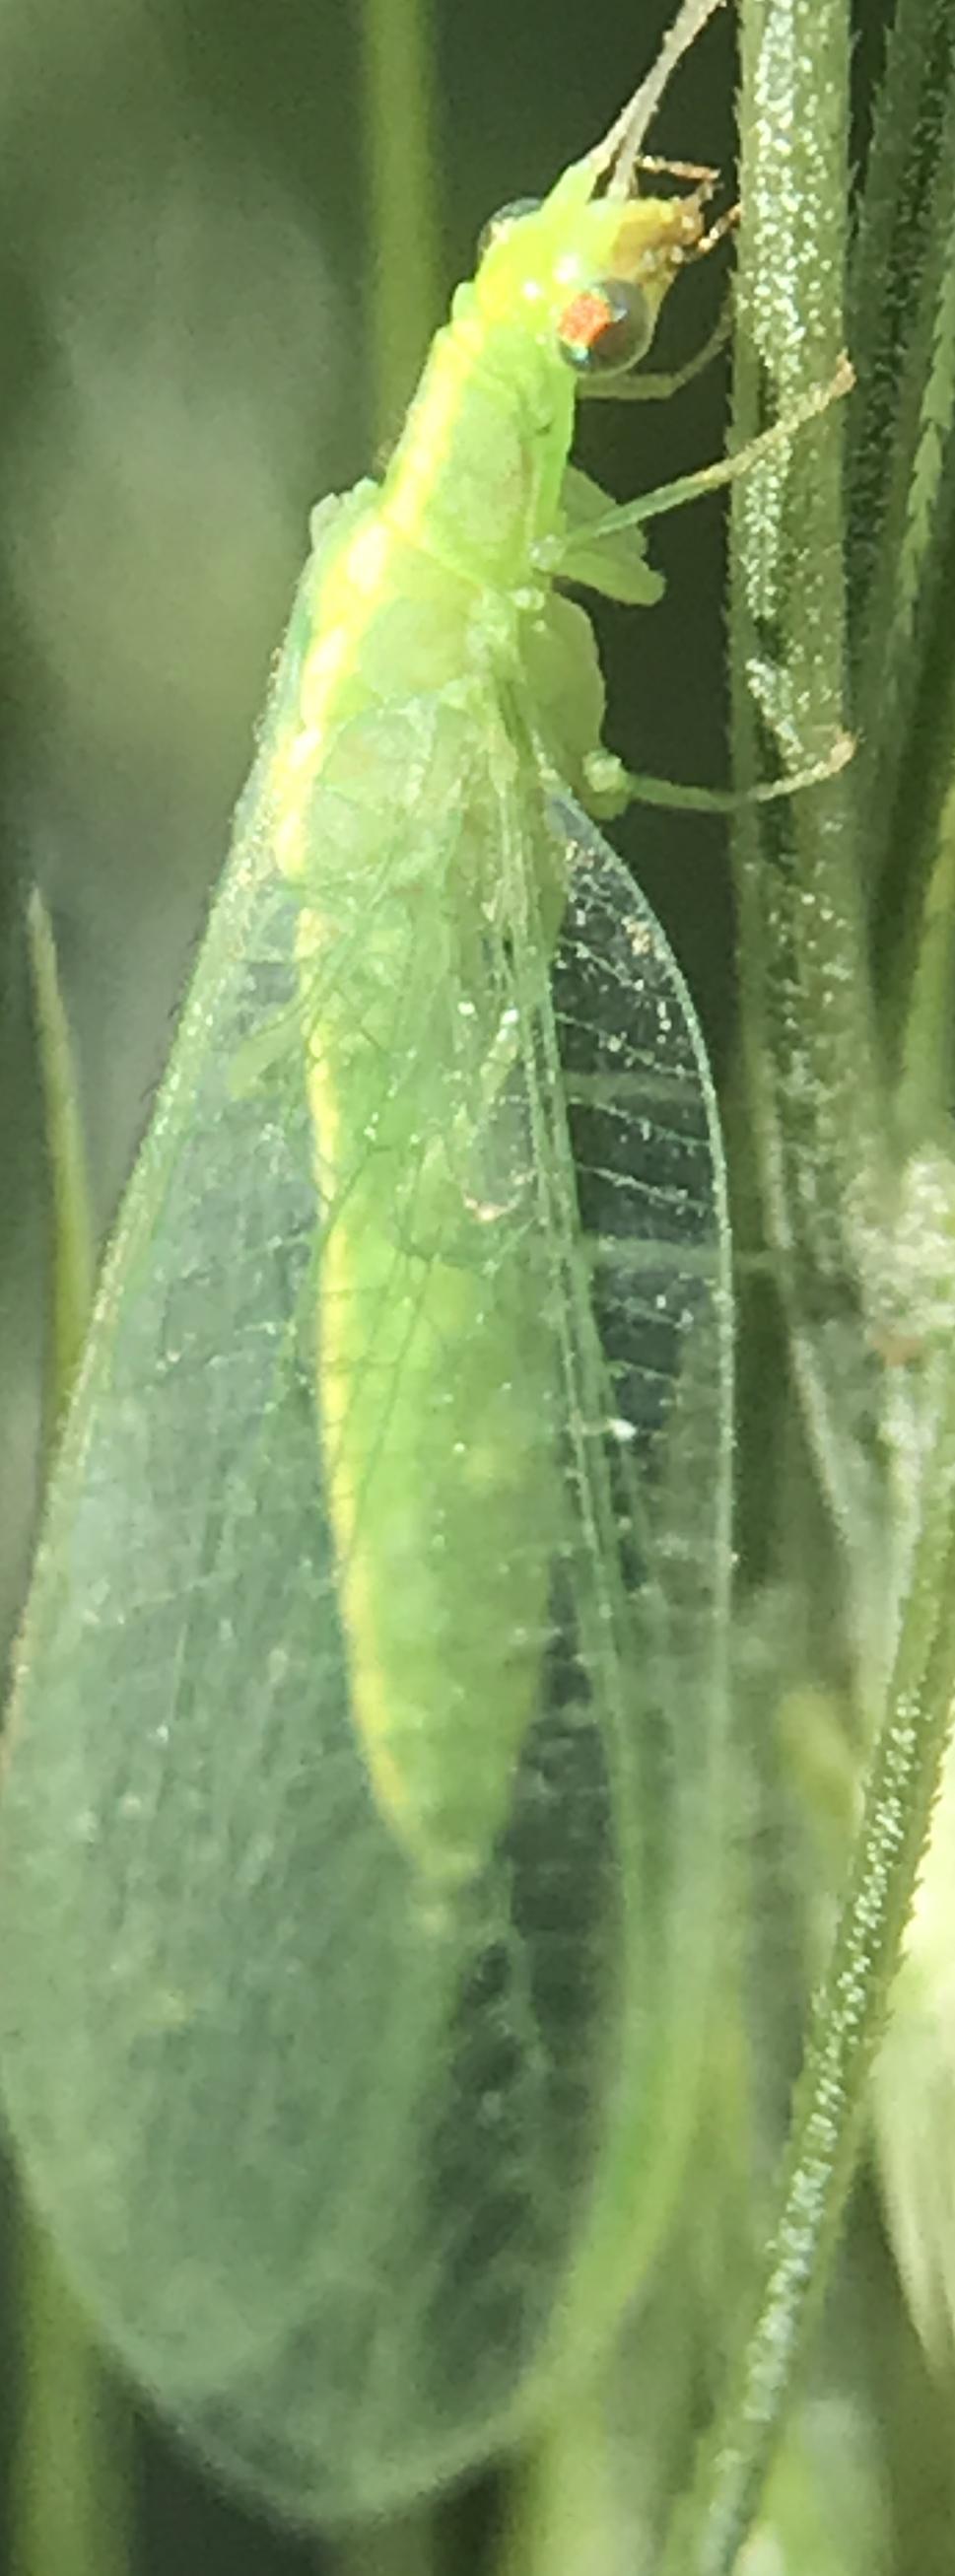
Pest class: predators